Western Sydney Infrastructure Plan

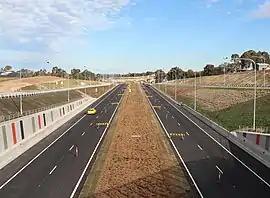
The Northern Road looking south at Bringelly Road interchange (stage 2)

$1.6 billion of the infrastructure plan was used to fund the upgrade of of The Northern Road between The Old Northern Road at Narellan and Jamison Road at South Penrith, including road widening to a minimum of four lanes. Originally made up of four stages, the project was delivered in six stages, numbered by chronological order of construction commencement.